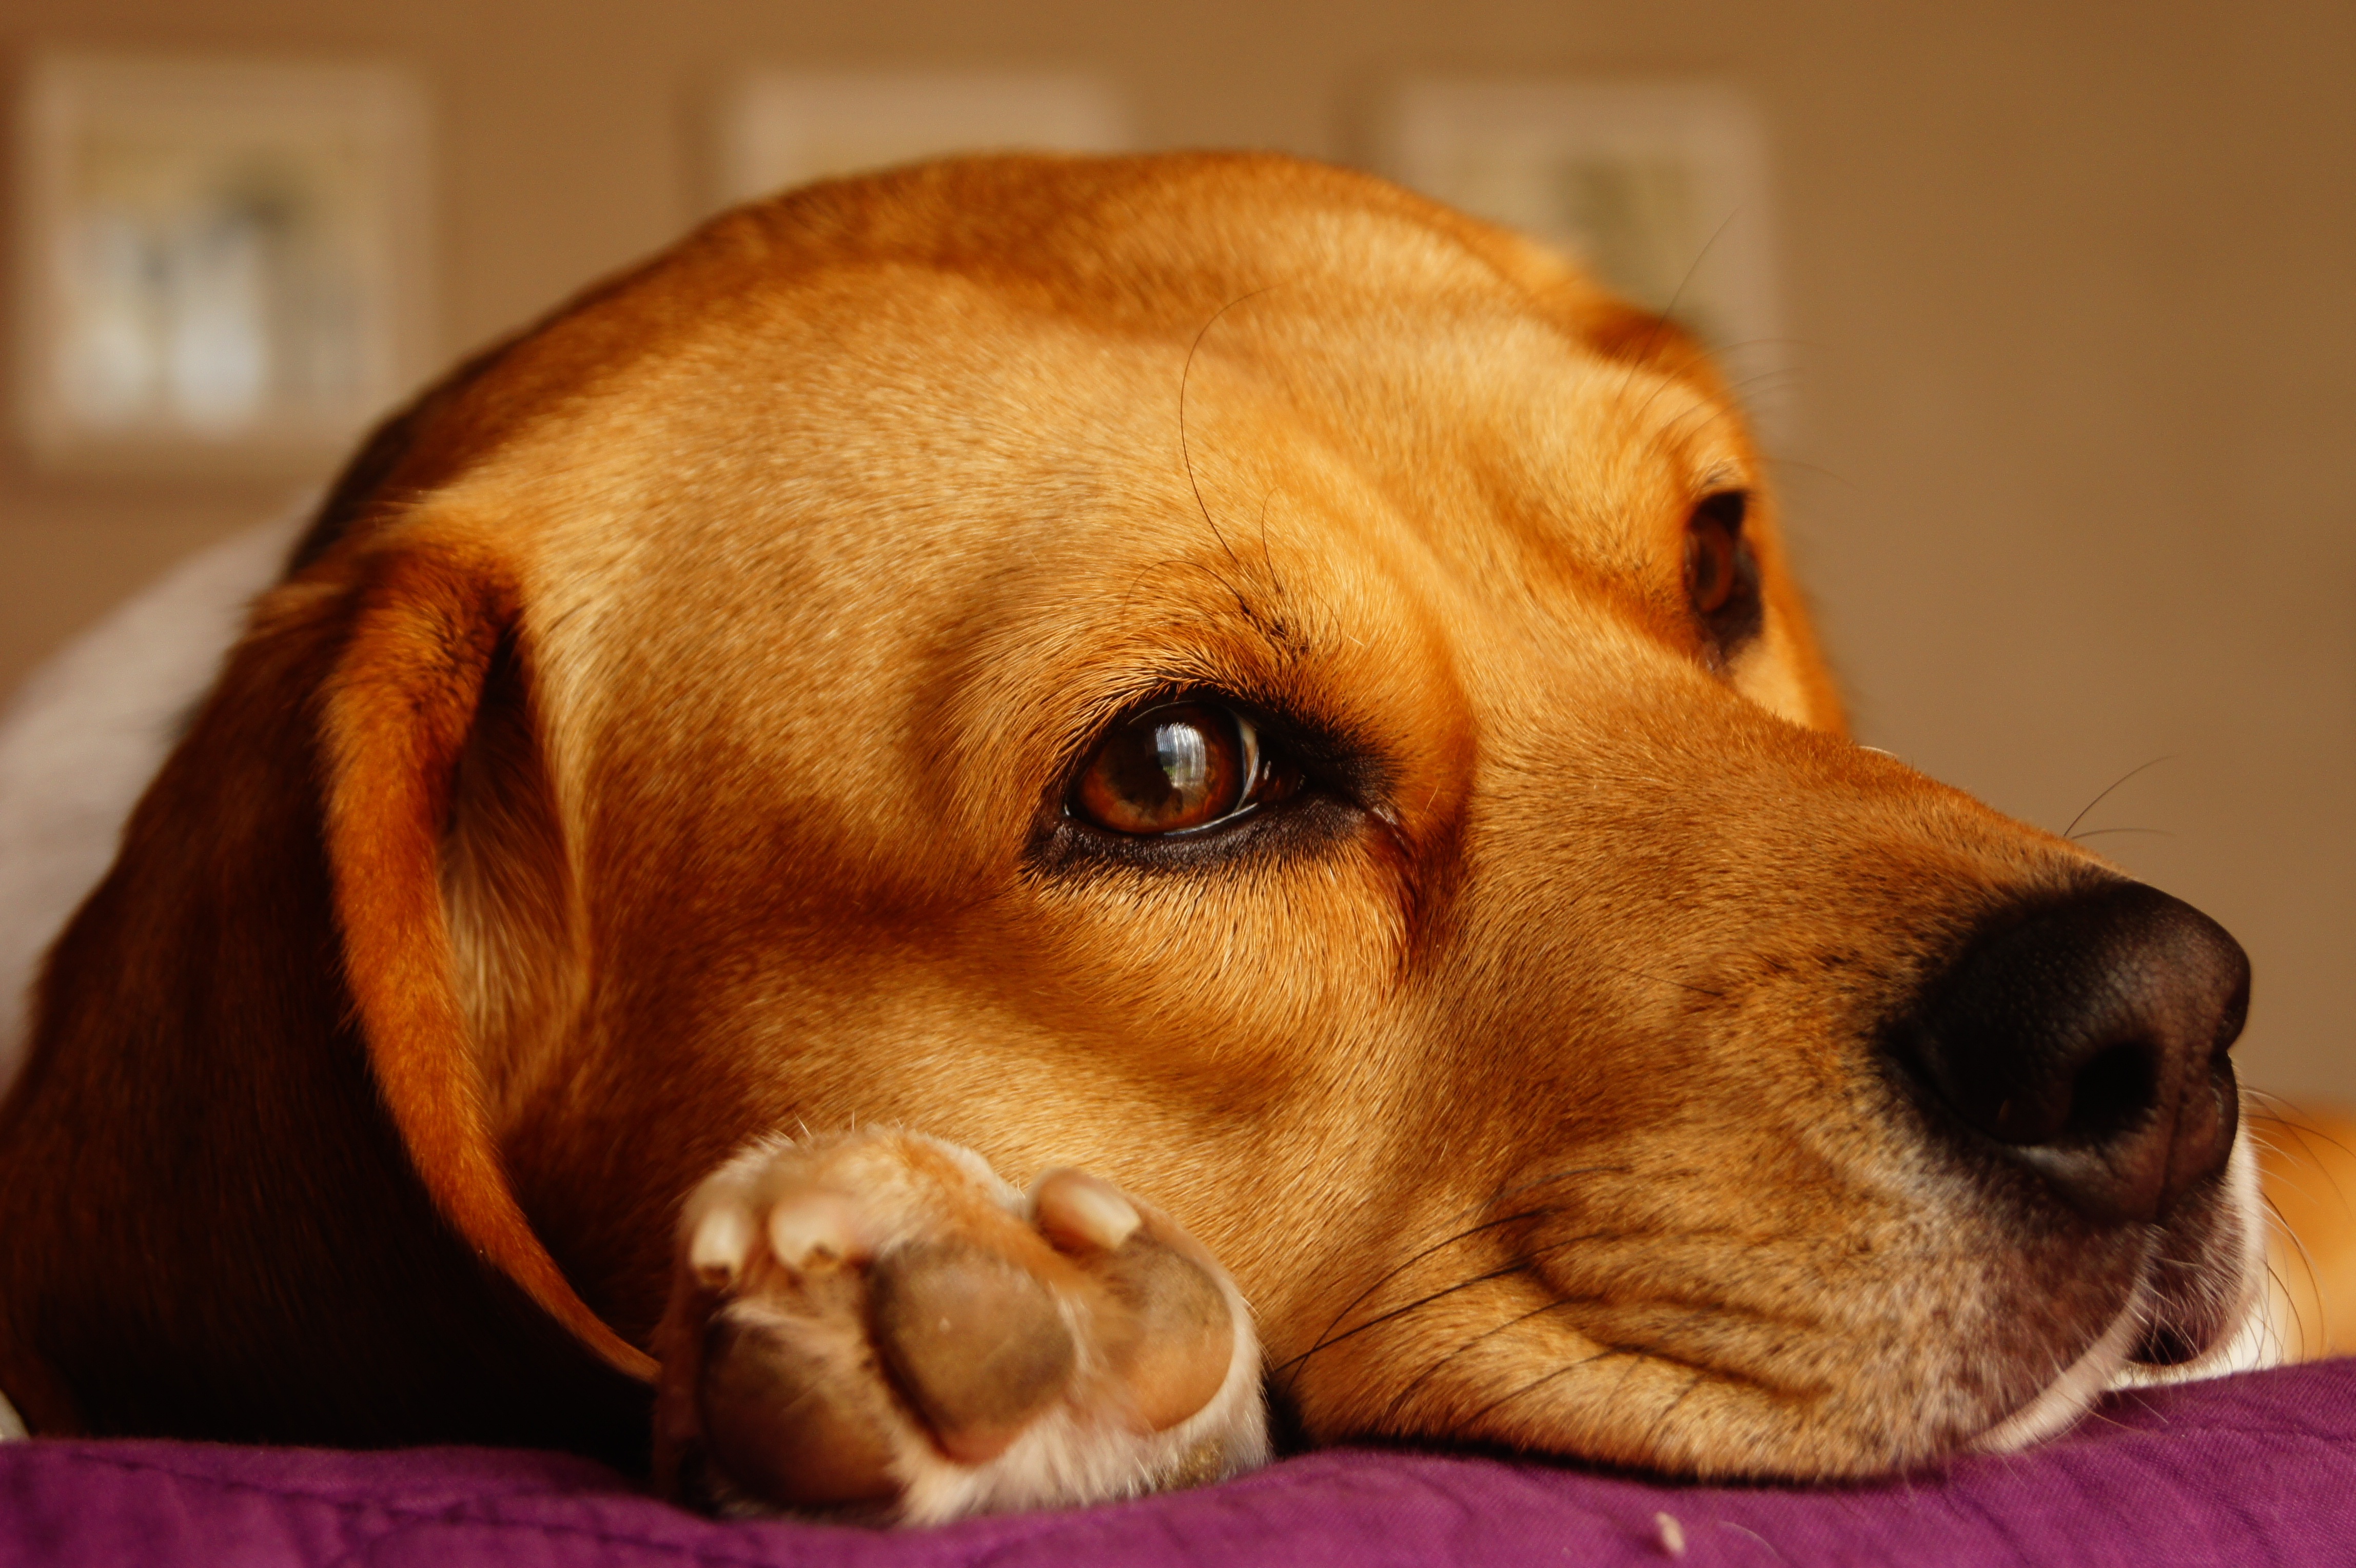
puppy, dog, animal, color, mammal, nose, snout, paw, head, look, vertebrate, beagle, dog breed, dog like mammal, dog crossbreeds